Chester W. Nimitz

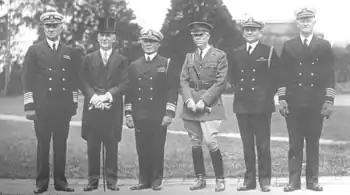
Inspection visit to Naval ROTC Unit at U.C. Berkeley in 1927. ADM Louis R. de Steiguer, Commander in Chief, Battle Fleet; William Wallace Campbell, President, U.C. Berkeley; RADM Harris Laning, Chief of Staff, Battle Fleet; COL Robert O. Van Horn, Army ROTC Unit; CAPT William D. Puleston, Asst Chief of Staff, Battle Fleet; CAPT Chester Nimitz, Naval ROTC Unit

Nimitz joined the battleship at San Francisco, and cruised on her to the Far East. In September 1906, he was transferred to the cruiser ; on January 31, 1907, after the two years at sea as a warrant officer then required by law, Nimitz was commissioned as an ensign. Remaining on Asiatic Station in 1907, he successively served on the gunboat , destroyer , and cruiser .